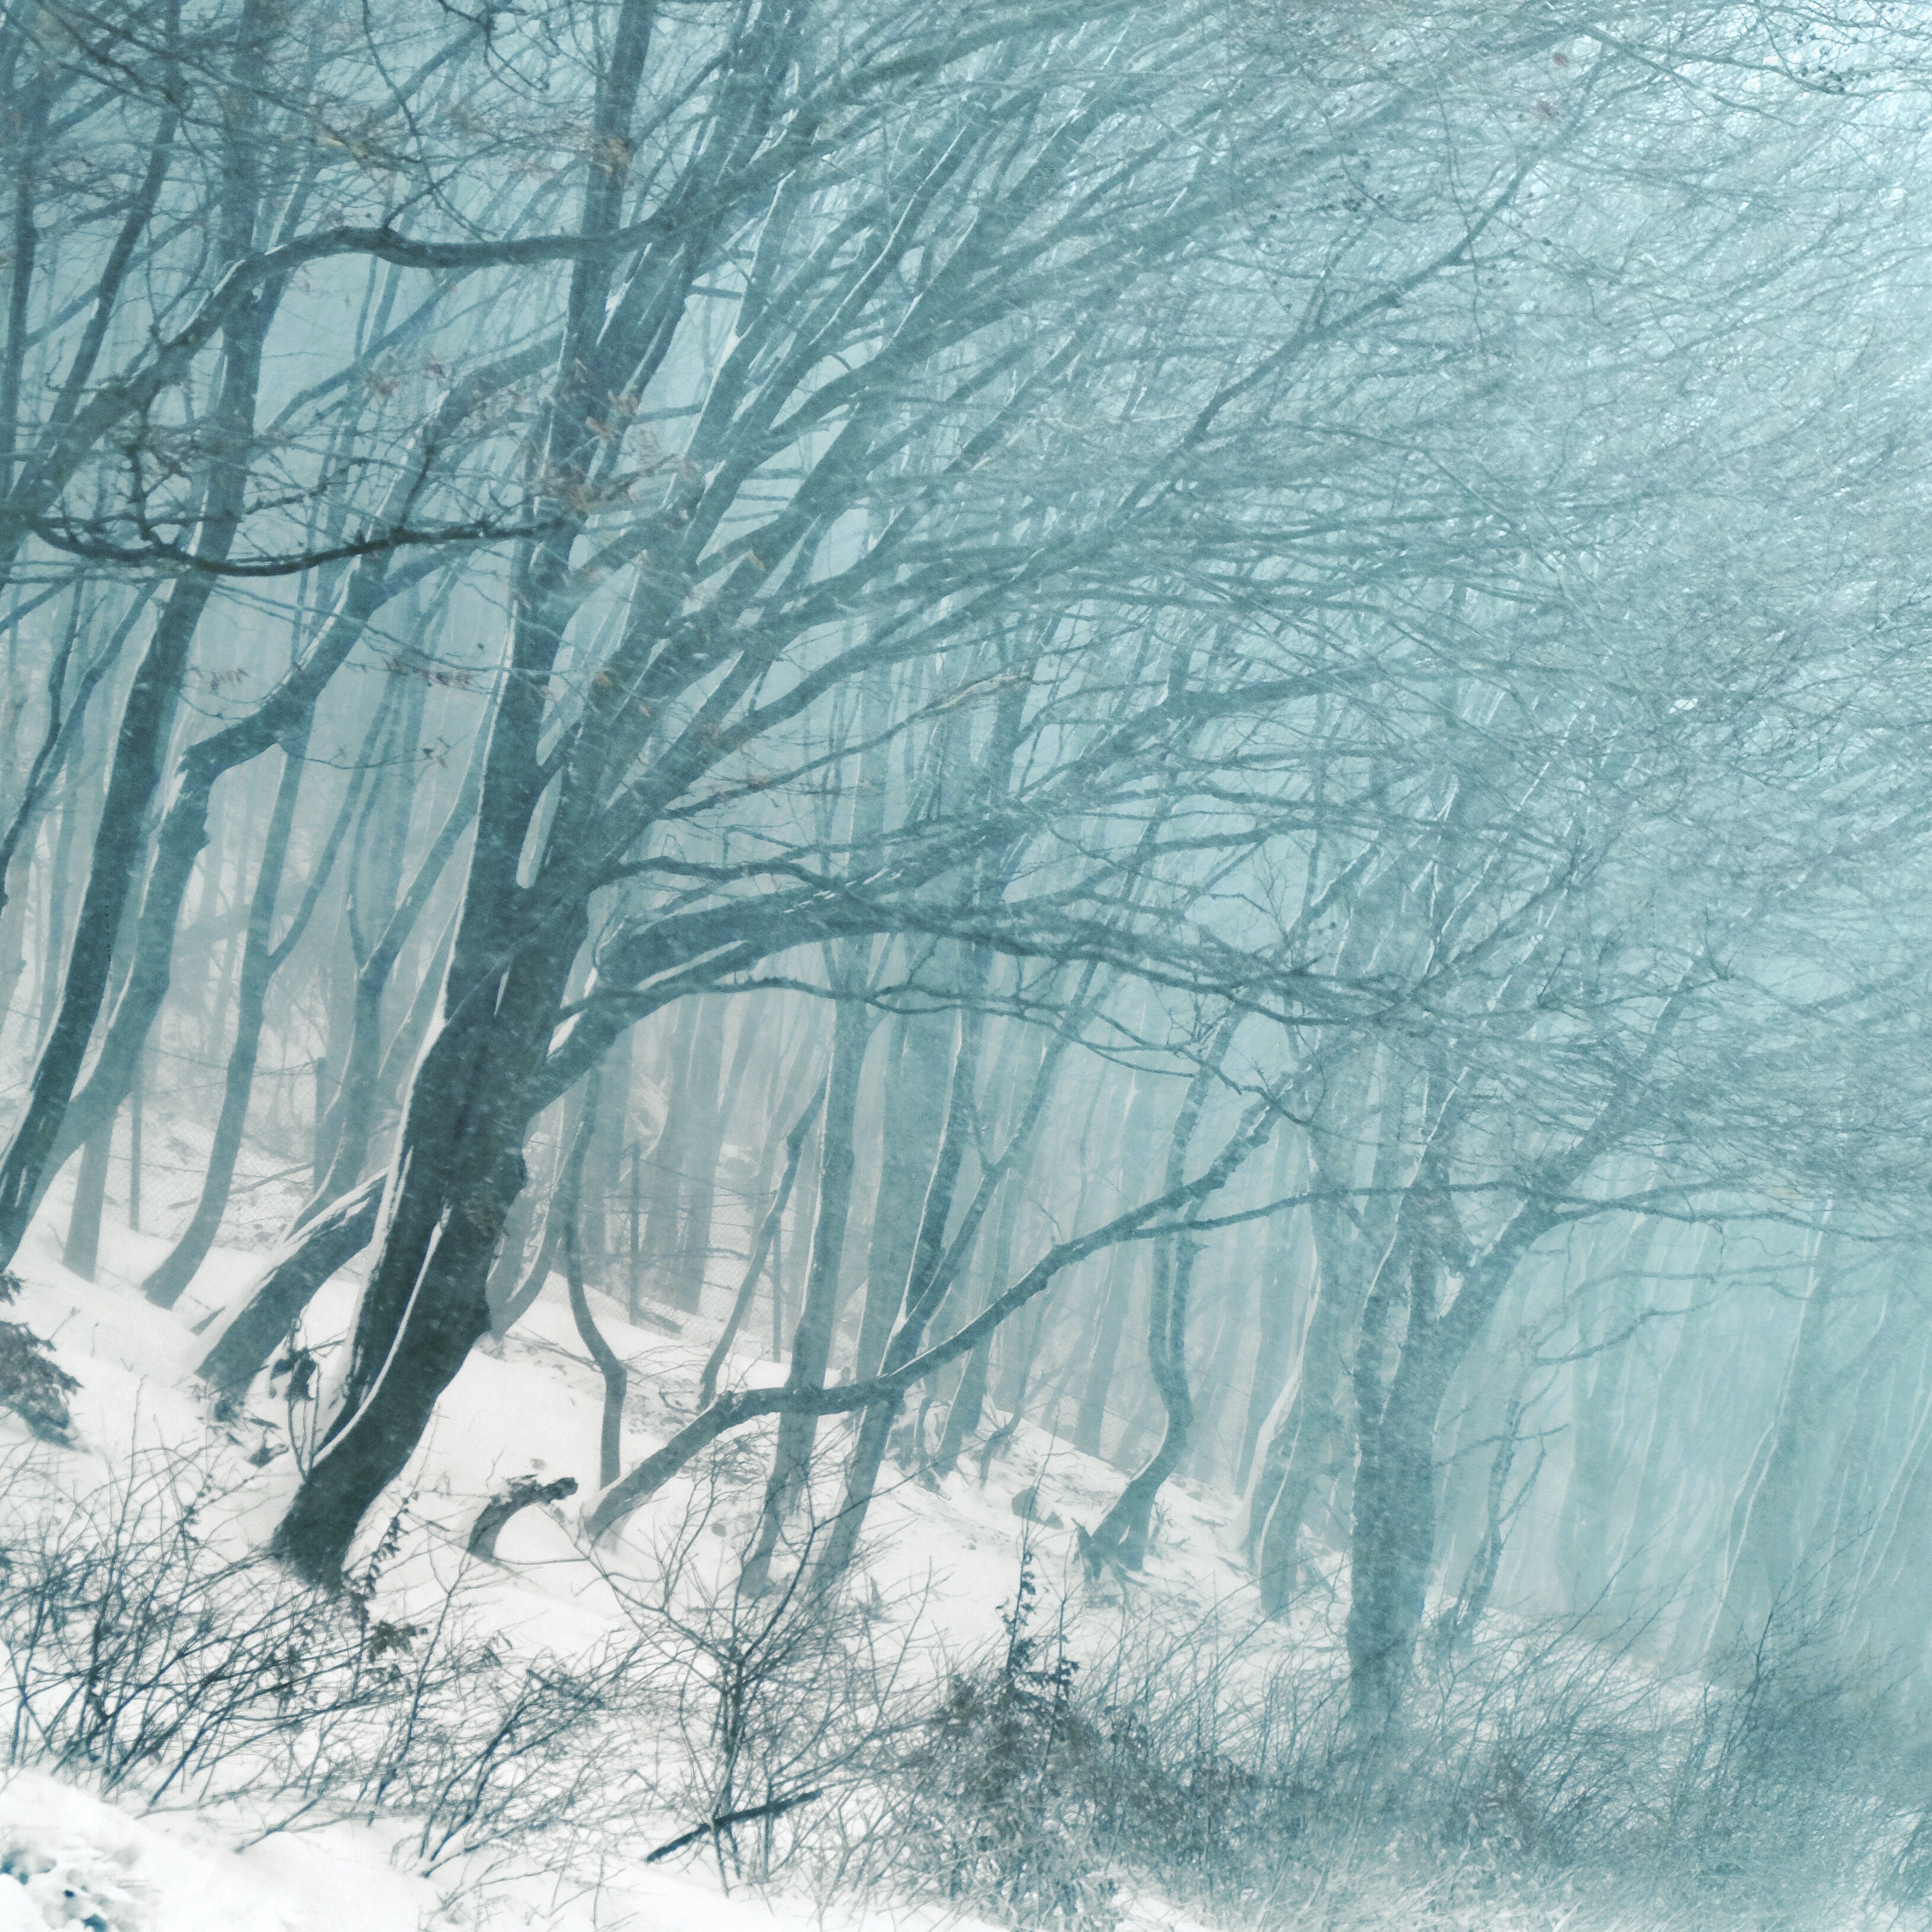
tree, forest, branch, snow, winter, mist, frost, ice, weather, season, trees, sketch, drawing, blizzard, freezing, forest trees, atmospheric phenomenon, winter storm